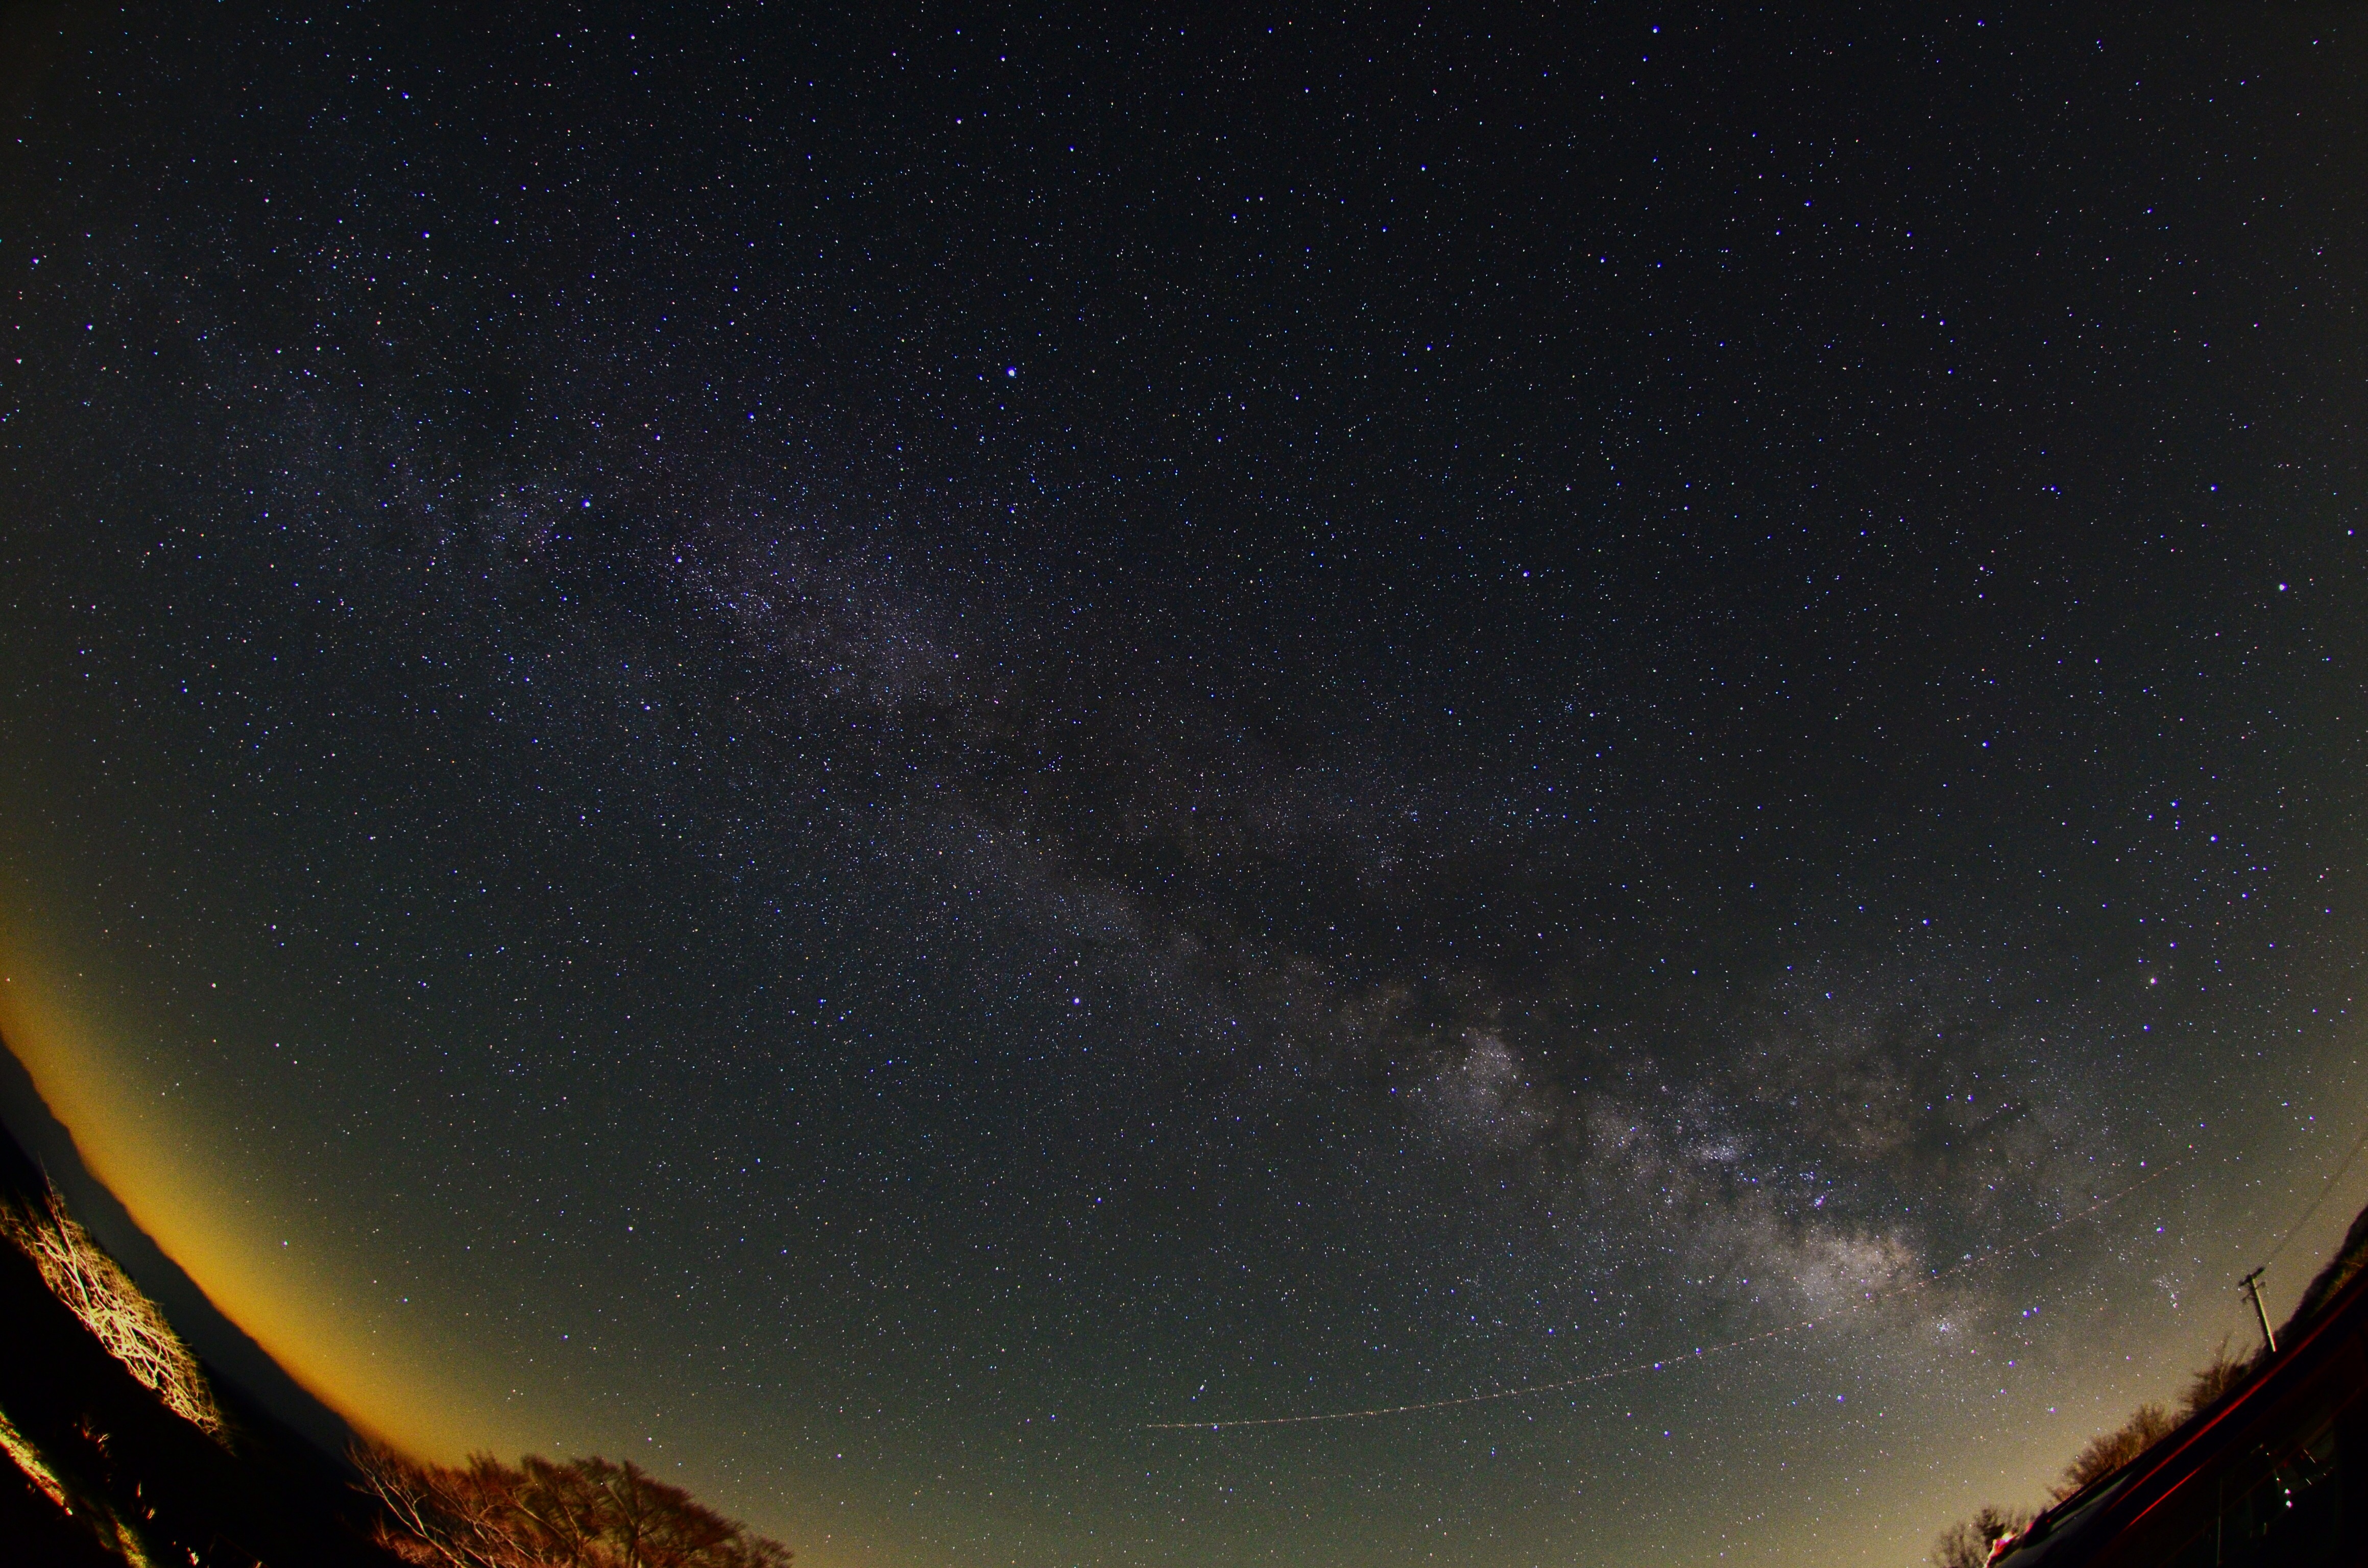
sky, night, star, milky way, atmosphere, natural, galaxy, outer space, astronomy, starry sky, midnight, night view, astronomical object, spiral galaxy